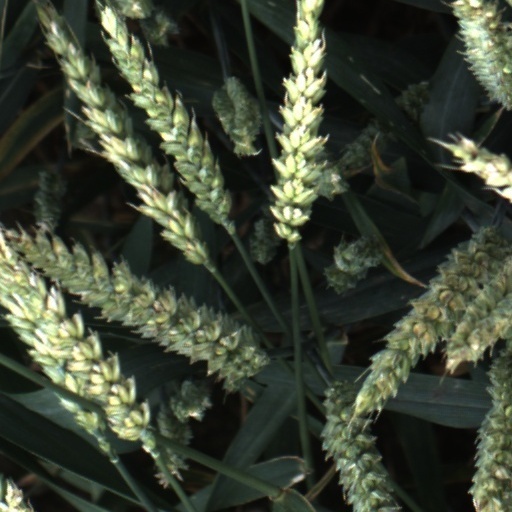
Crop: wheat